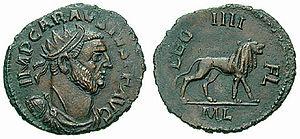
Carausius est un usurpateur romain qui accède à la pourpre entre 286 et 293
Maximien Hercule, Imperator Caesar Marcus Aurelius Valerius Maximianus Herculius Pius Felix Invictus Augustus en latin, communément appelé est César, avec le titre de Nobilissimus Caesar, à partir de juillet 285 et Auguste à partir du 1ᵉʳ avril 286 jusqu'au 1ᵉʳ mai 305. Il partage ce dernier titre avec son coempereur et supérieur, Dioclétien, dont l'esprit politique complète la force au combat de Maximien. Maximien établit sa résidence à Trèves mais passe la plupart de son temps en campagne. À la fin de l'été 285, il supprime la menace des rebelles bagaudes en Gaule. De 285 jusqu'en 288, il combat les tribus germaniques le long de la frontière rhénane. De concert avec Dioclétien, il conduit une importante politique de la terre brûlée à l'intérieur du territoire des tribus alémaniques en 288, soulageant temporairement les provinces rhénanes de la menace d'une invasion germanique.